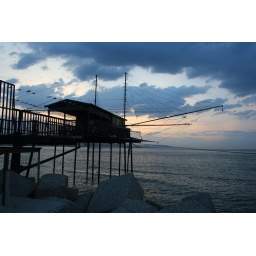
Trabocchi are buildings used by fishermen to fish along the east coast of Italy, in the region of Abruzzo.